Virginia in the American Revolution

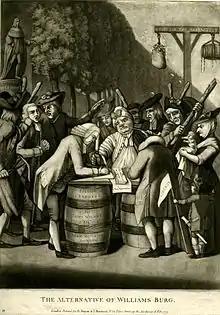
"The Alternative of Williamsburg", 2220, showing a satirical view of affairs in the colony of loyalists being intimidated to join the Virginia Association

Revolutionary sentiments first began appearing in Virginia shortly after the French and Indian War ended in 1763. The same year, the British and Virginian governments clashed in the Parson's Cause. The Virginia legislature had passed the Two-Penny Act to stop clerical salaries from inflating. King George III vetoed the measure, and clergy sued for back salaries. Patrick Henry first came to prominence by arguing in the case against the veto, which he declared tyrannical.